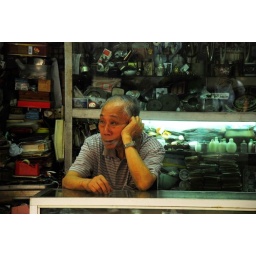
cat st. market in hongkong